SUV

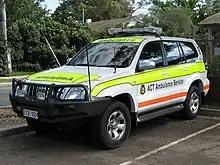
Toyota Land Cruiser Prado used as an ambulance

A commercial SUV is an SUV or crossover, that is used for commercial purposes. The category is very similar to panel trucks since the Chevrolet Suburban (an SUV) had panel truck versions, which were used for commercial purposes.